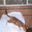
Label: cat